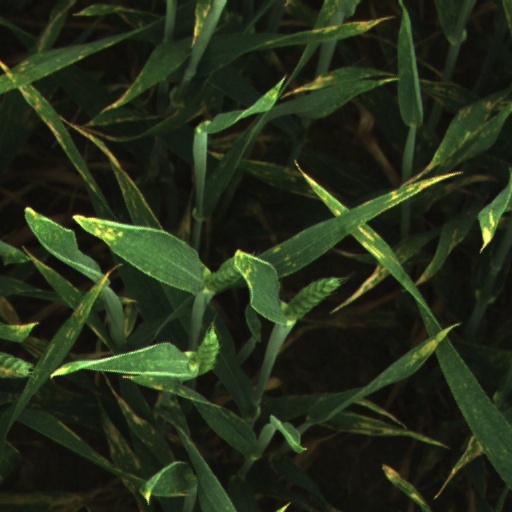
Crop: wheat